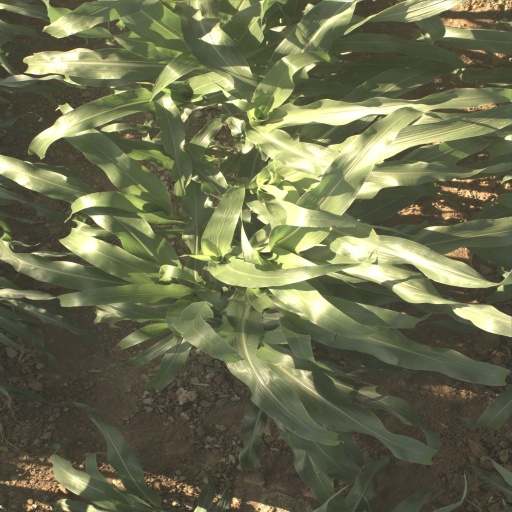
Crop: sorghum